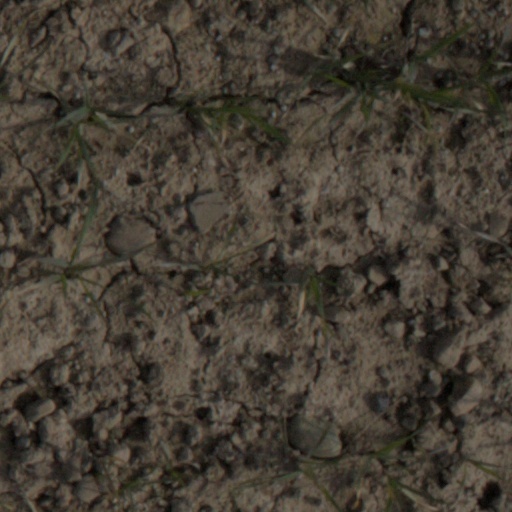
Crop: wheat